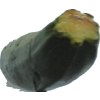
Label: green_zucchini